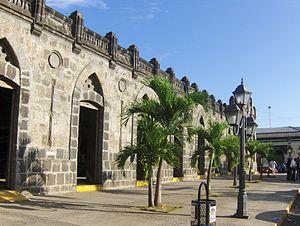
Masaya est une ville du Nicaragua, chef-lieu du département homonyme. Elle est située à 26 km au sud-est de Managua, la capitale du pays. Elle s'est développée en bordure du lac de Masaya et près de la caldeira du volcan Masaya, actif.